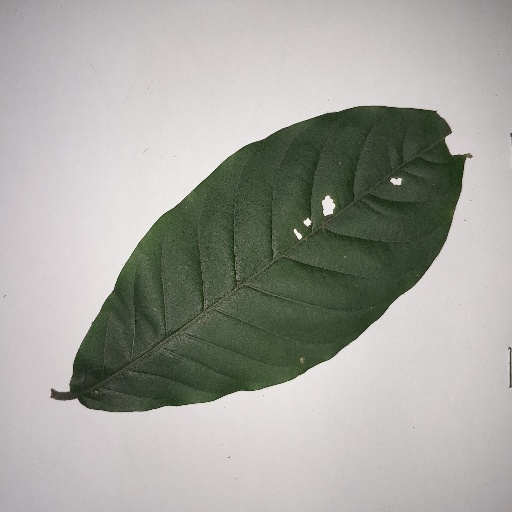
Species: HariTaki
Leaf condition: Shot Hole